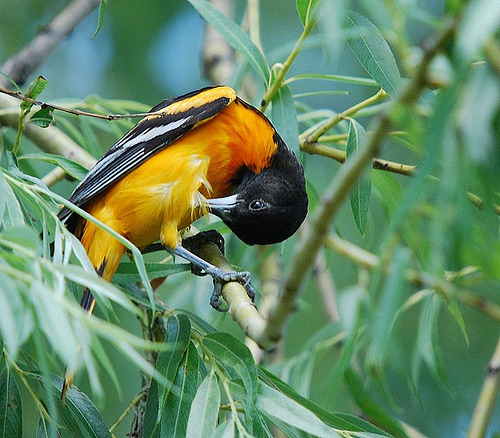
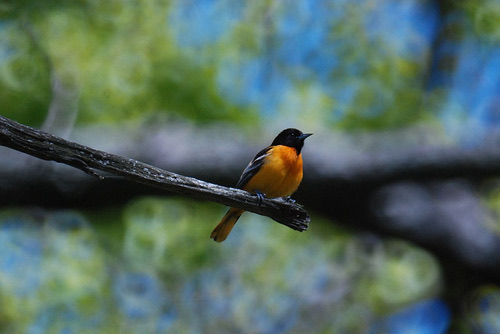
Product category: misc
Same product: yes